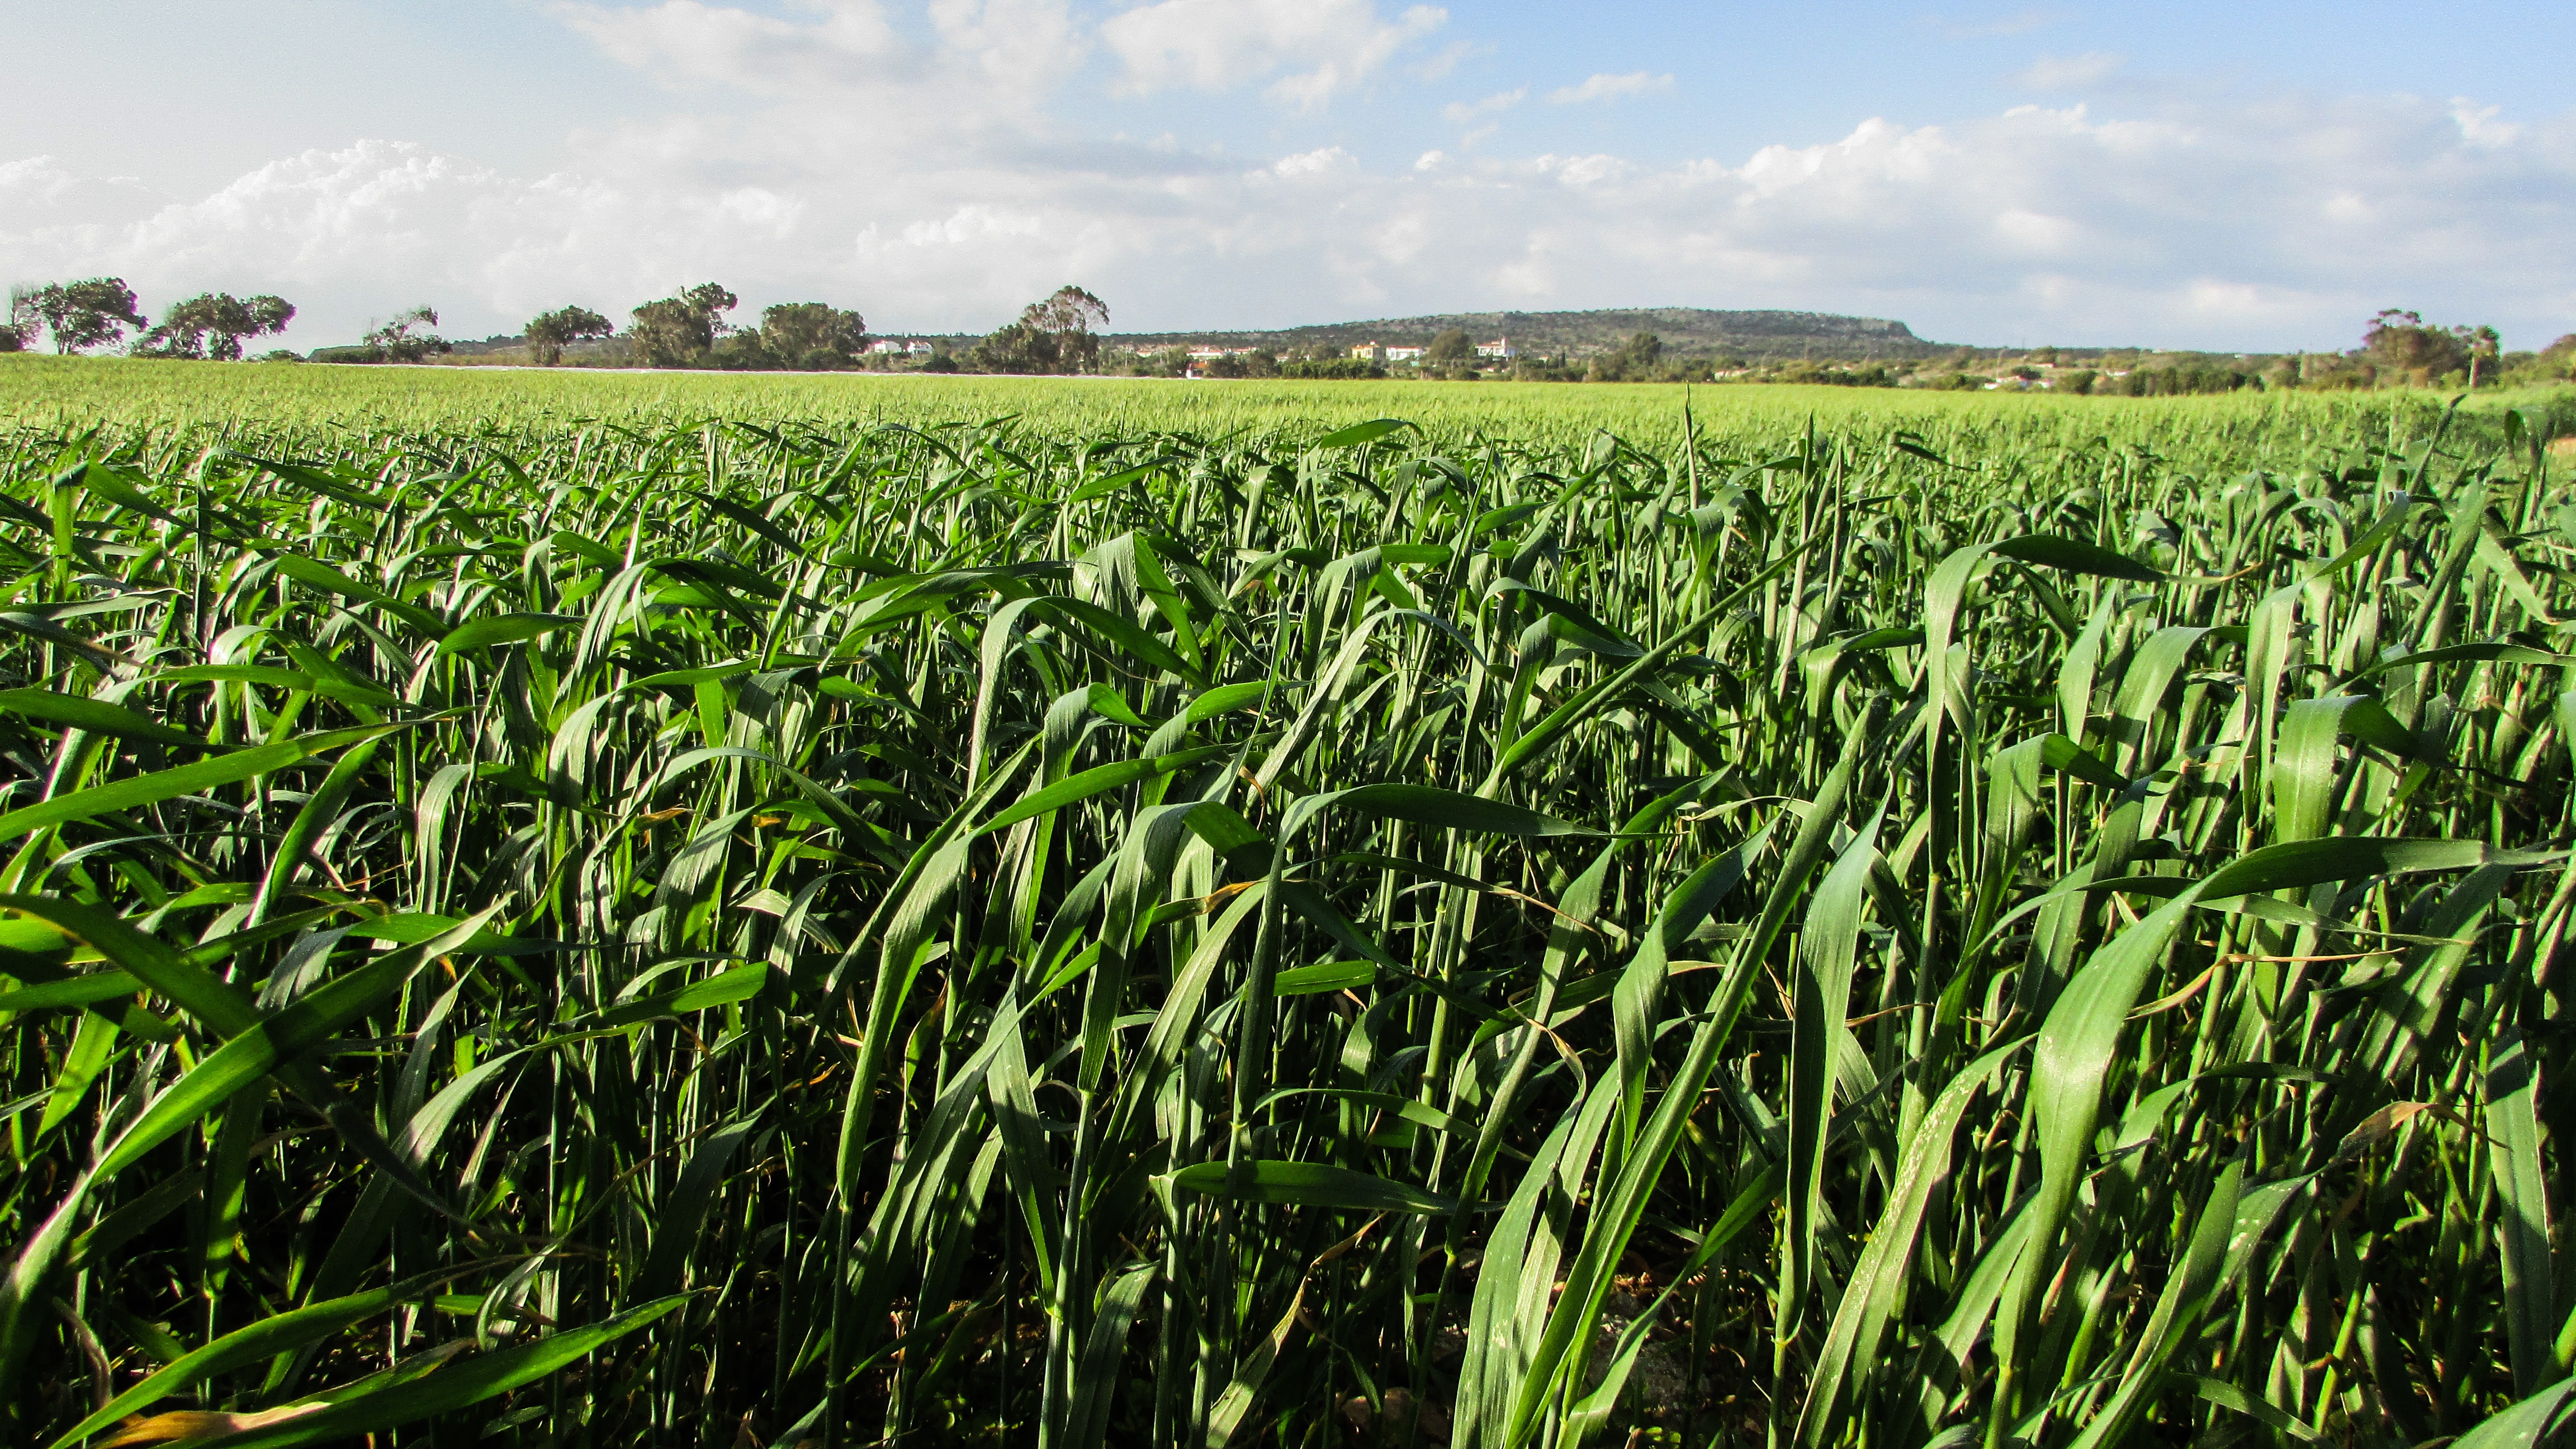
landscape, field, farm, prairie, rural, food, spring, green, produce, crop, soil, agriculture, plantation, cavo greko, maize, cyprus, rural area, paddy field, grass field, grass family